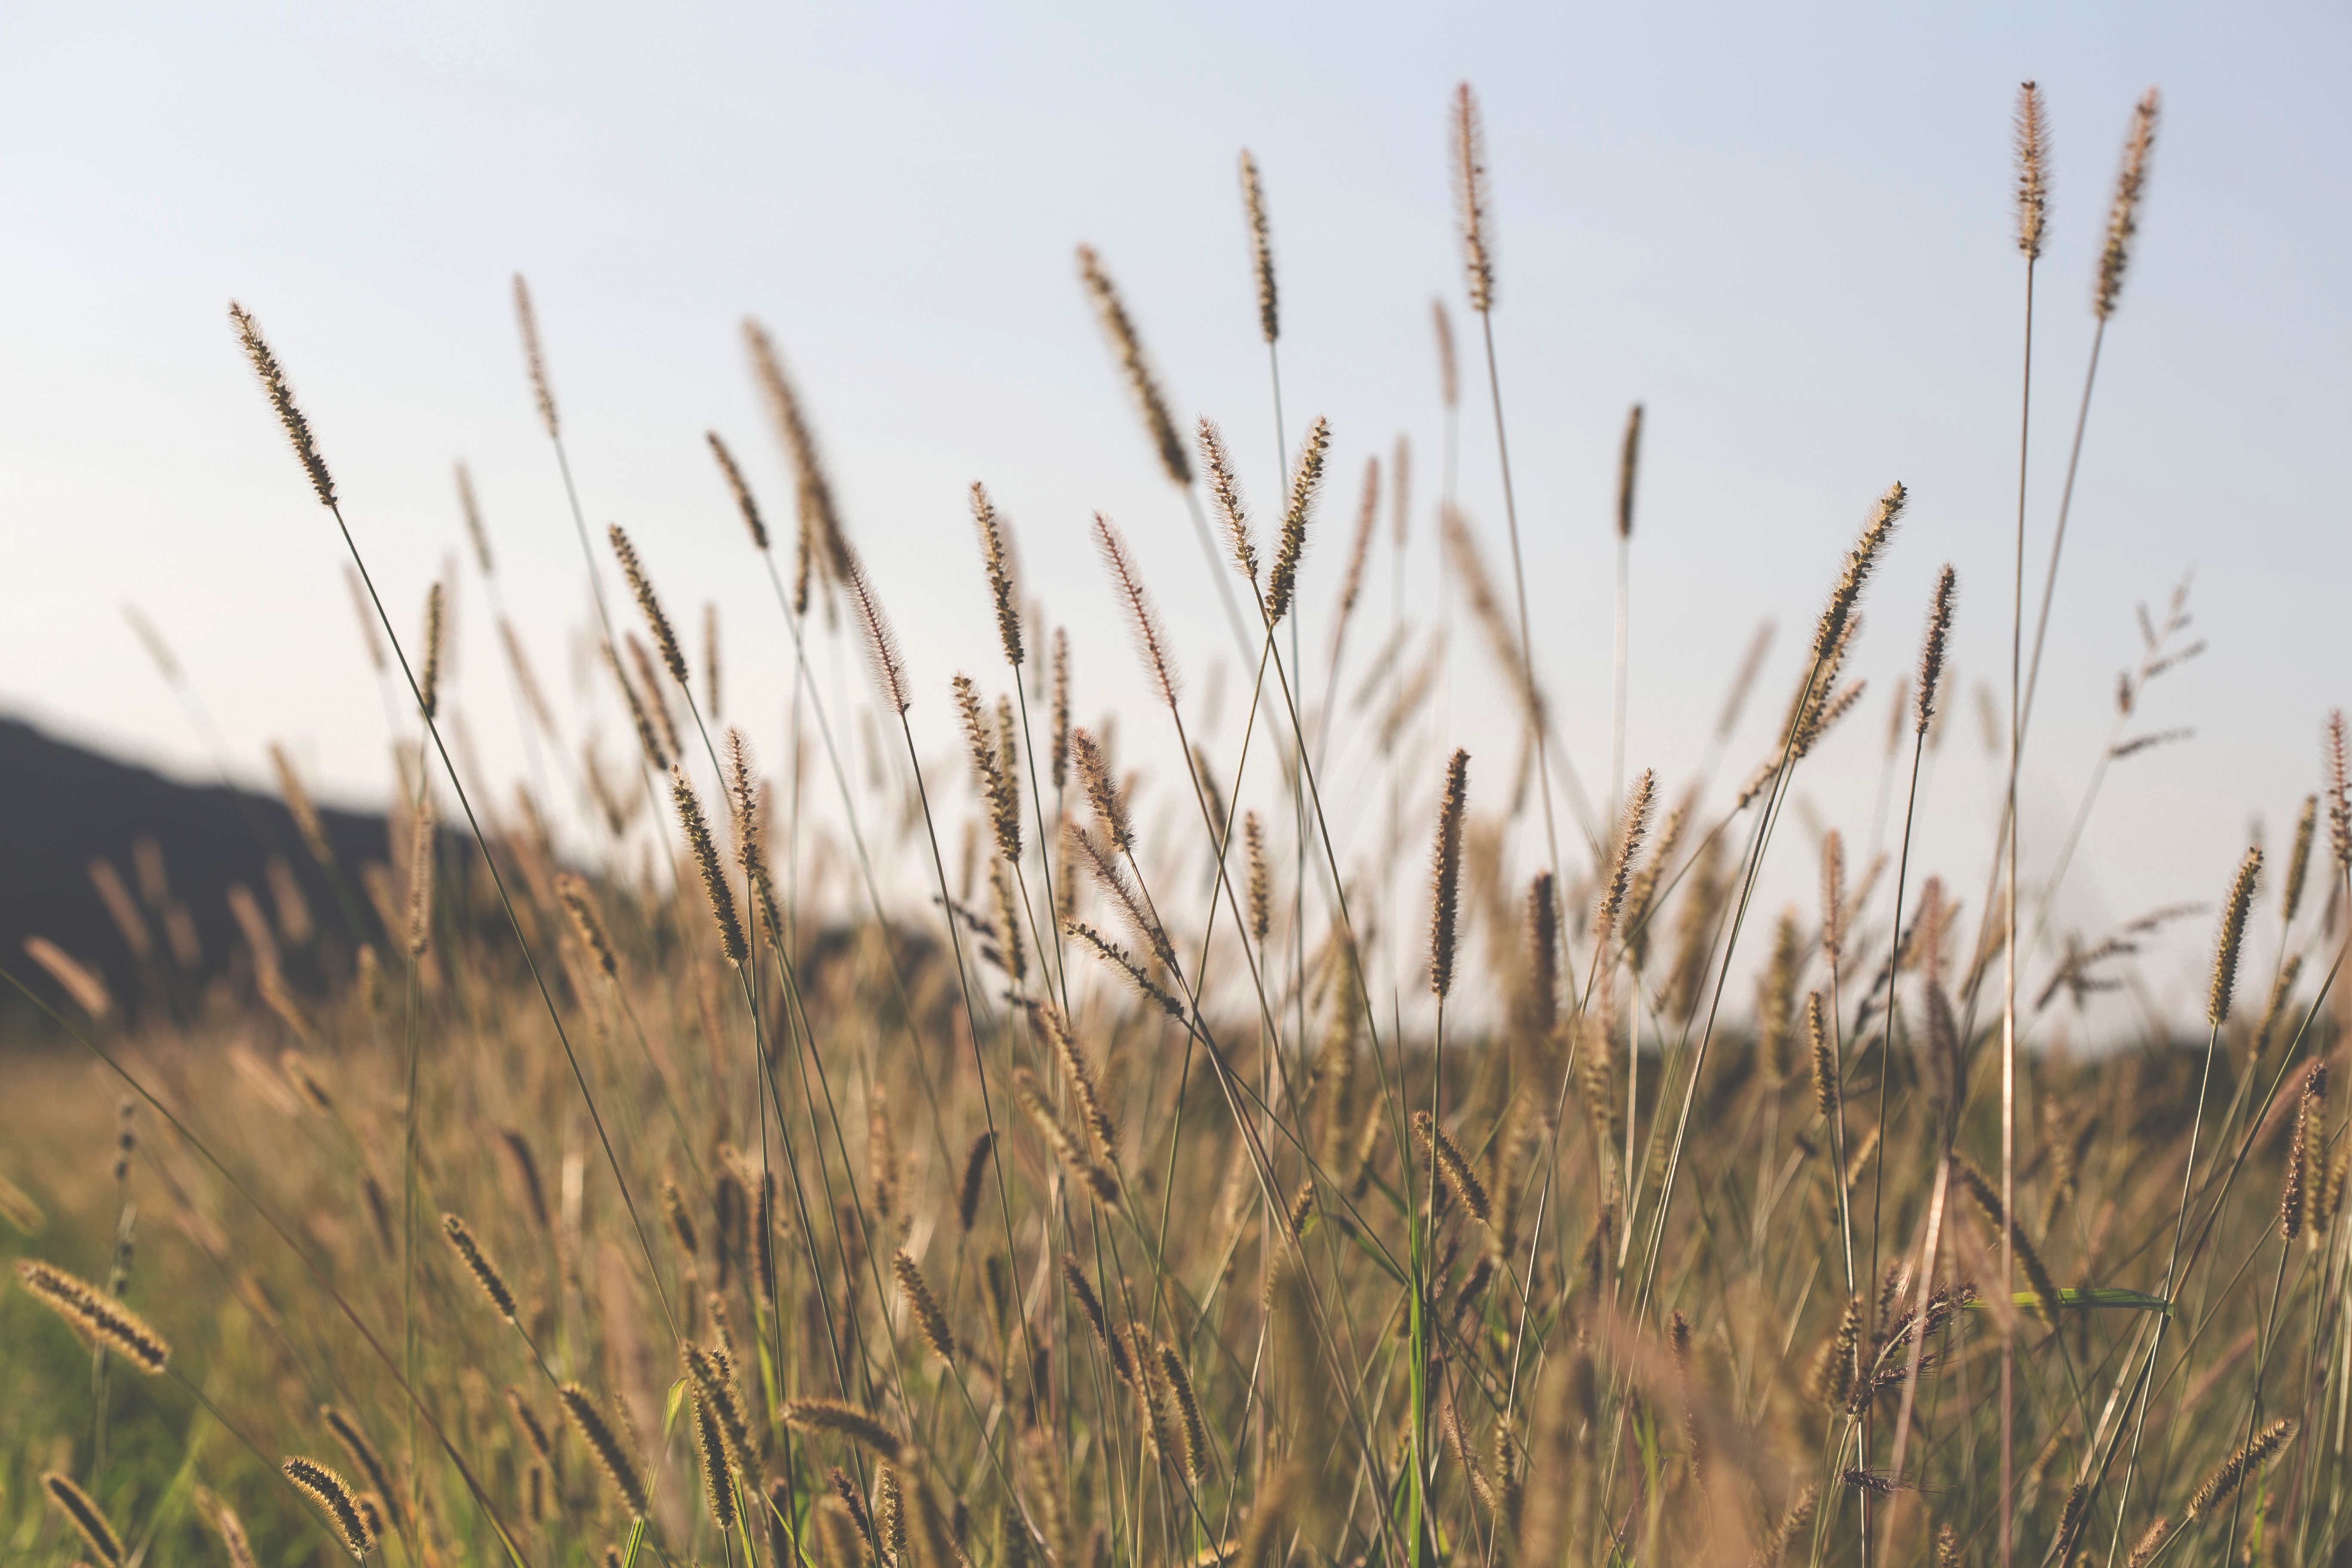
nature, grass, plant, field, meadow, barley, wheat, prairie, sunlight, morning, flower, wind, food, crop, agriculture, flora, plain, grassland, rye, ecosystem, steppe, flowering plant, grass family, land plant, phragmites